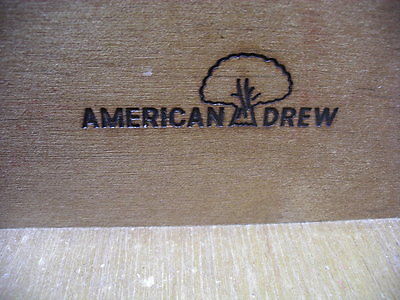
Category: cabinet